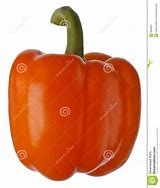
Label: capsicum